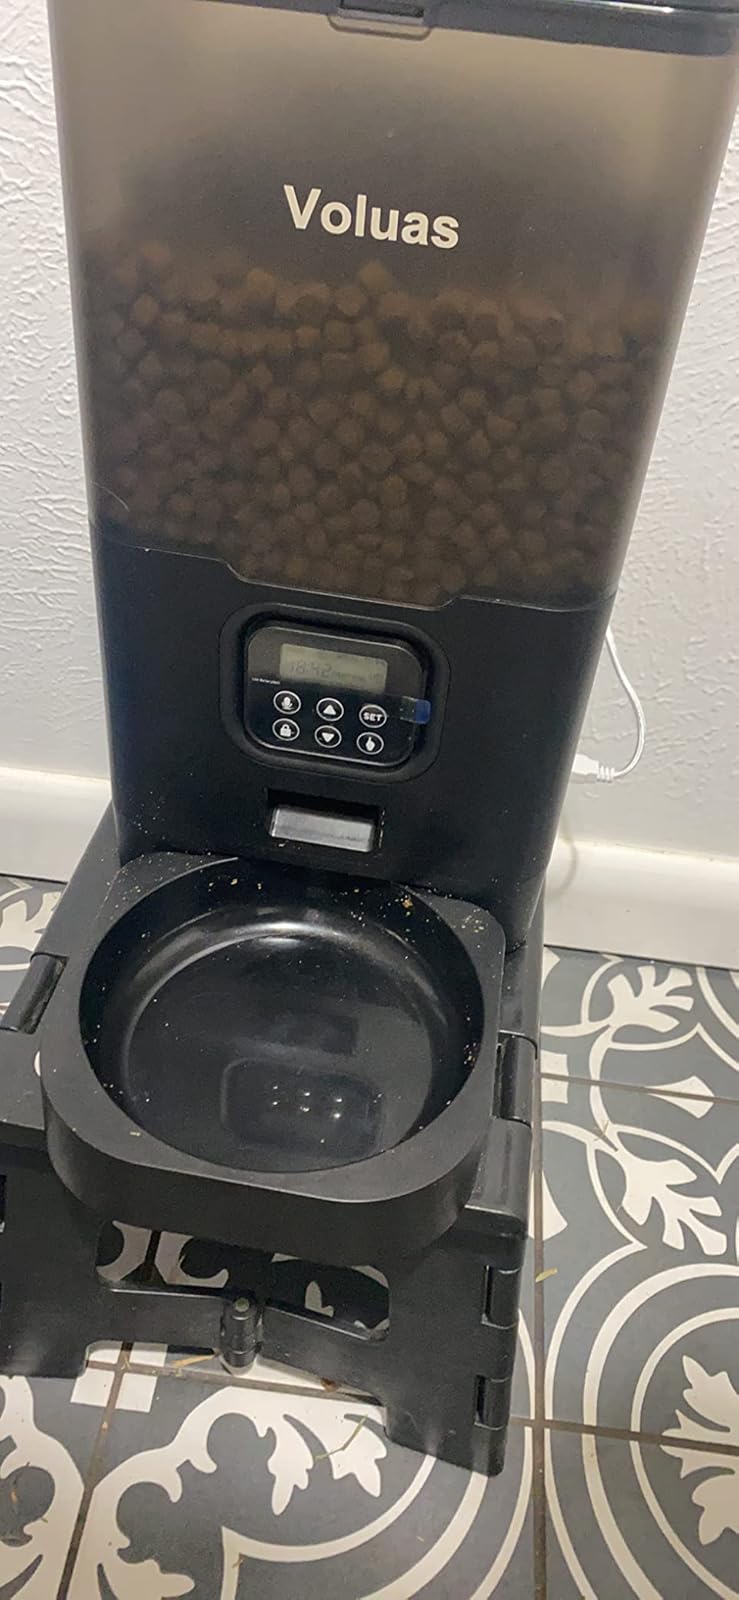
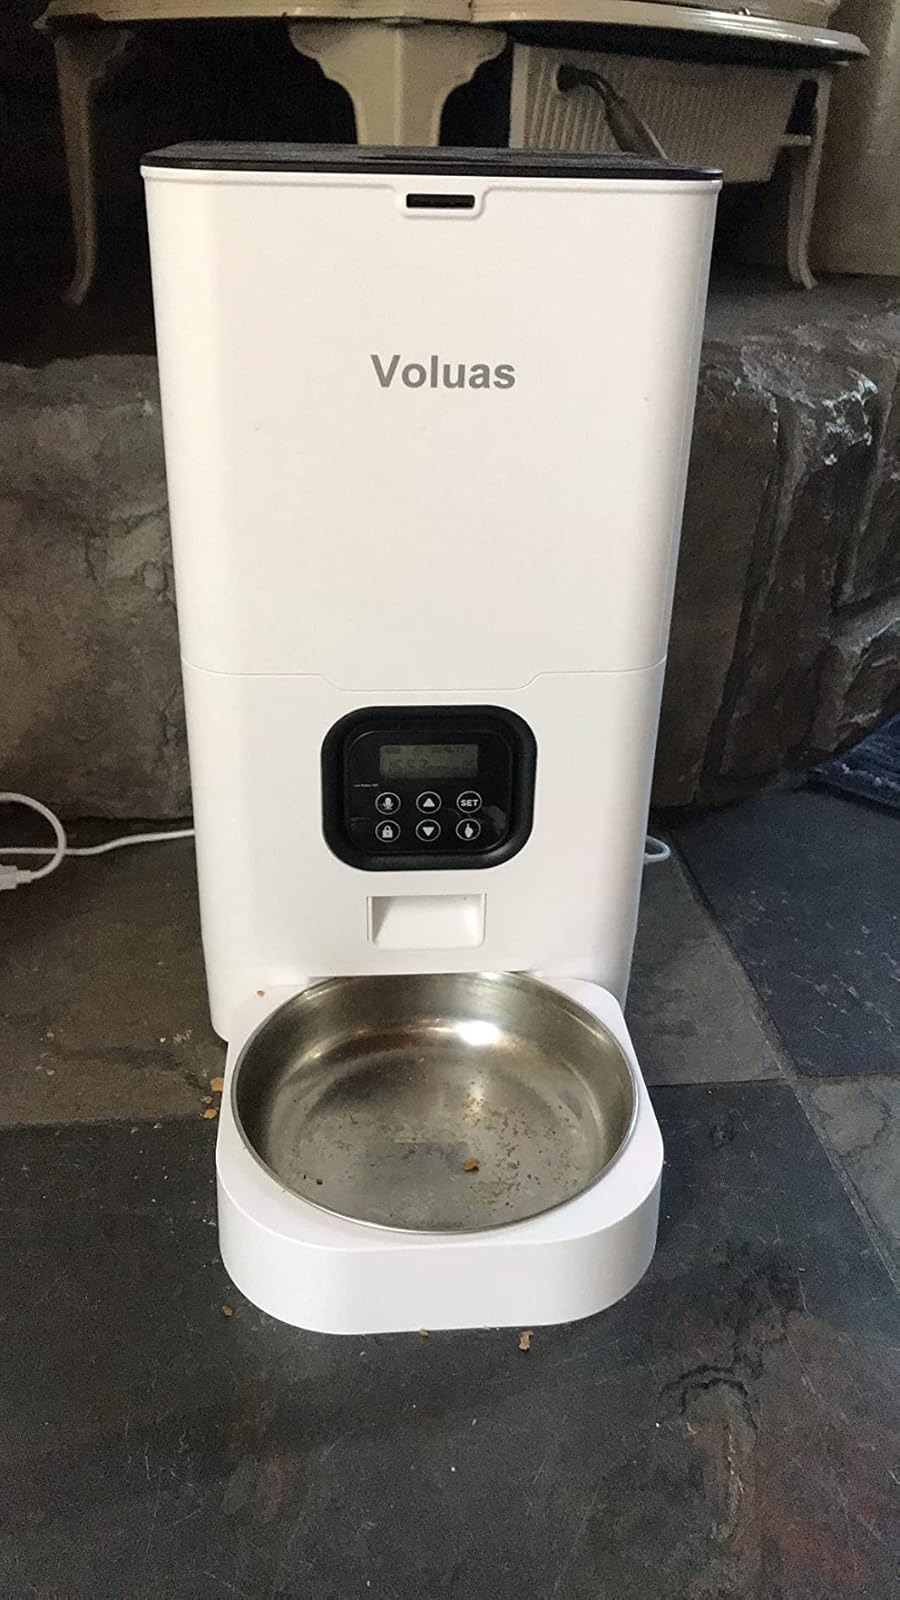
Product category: items_feeder
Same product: no